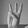
ASL letter: W